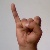
The image shows a hand gesture representing the letter 'I' in Indian Sign Language.